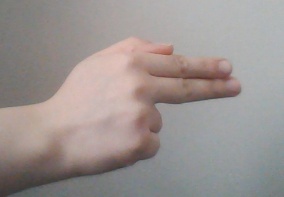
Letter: ghain